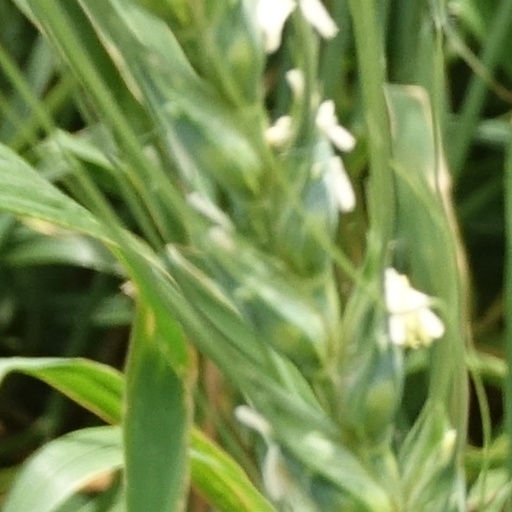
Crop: wheat